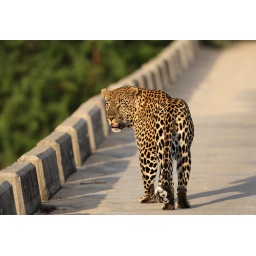
The Bicycle Crossing male seen here crossing the bridge in Mala Mala